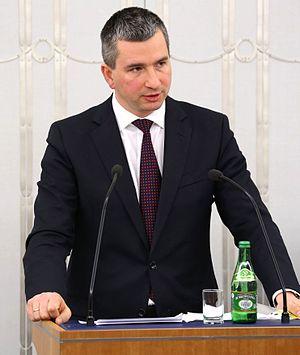
Mateusz Szczurek, né le 11 août 1975 à Varsovie, est un homme d'État polonais. Il est ministre des Finances entre 2013 et 2015.